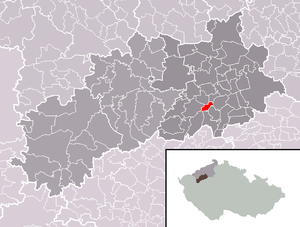
Brodec est une commune du district de Louny, dans la région d'Ústí nad Labem, en République tchèque. Sa population s'élevait à 80 habitants en 2018.